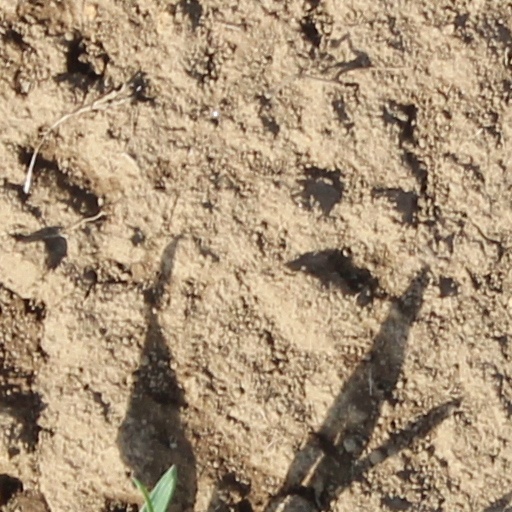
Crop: wheat